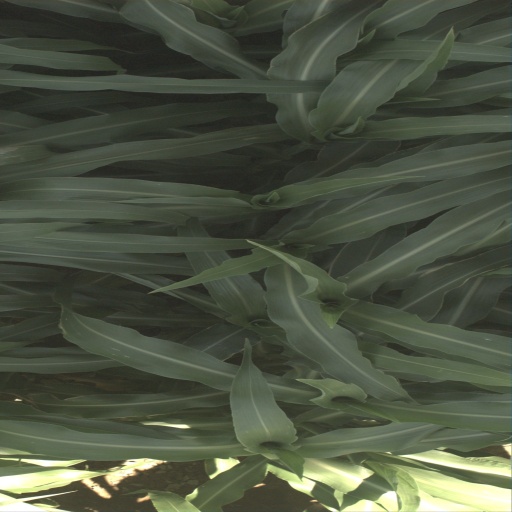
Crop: sorghum